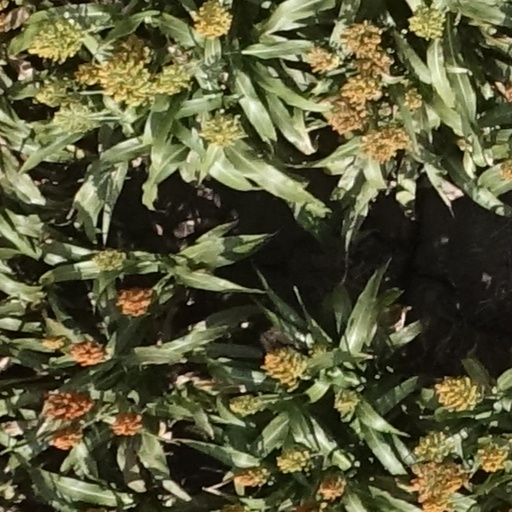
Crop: sorghum